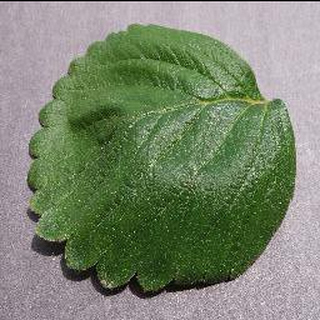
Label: healthy_strawberry